Typhoon Rammasun (2008)

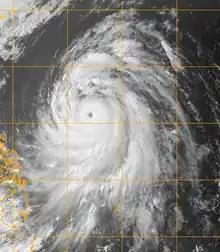
Typhoon Rammasun near peak intensity on May 10

Rammasun continued to intensify and was designated as a severe tropical storm late on May 8. The next day both the JMA and the JTWC reported that Rammasun had intensified into a typhoon. Later that day the JTWC reported that the typhoon had rapidly intensified within the last six hours and had become a Category 3 typhoon on the Saffir–Simpson hurricane wind scale. At the same time the JMA were reporting that Rammasun had winds of . The typhoon then continued to intensify quickly with the JMA reporting that Rammasun had winds of , the JTWC then reported that Rammasun had become a Category 4 typhoon with winds of . Later that day both the JMA and the JTWC reported that the typhoon had reached its peak winds. The JMA reported peak winds of whilst the JTWC reported that Rammasun had peak winds of , making it a category 4 super typhoon. Typhoon Rammasun's minimum pressure was officially estimated at 915 hPa which tied with Intense Tropical Cyclone Hondo as second strongest storm of 2008